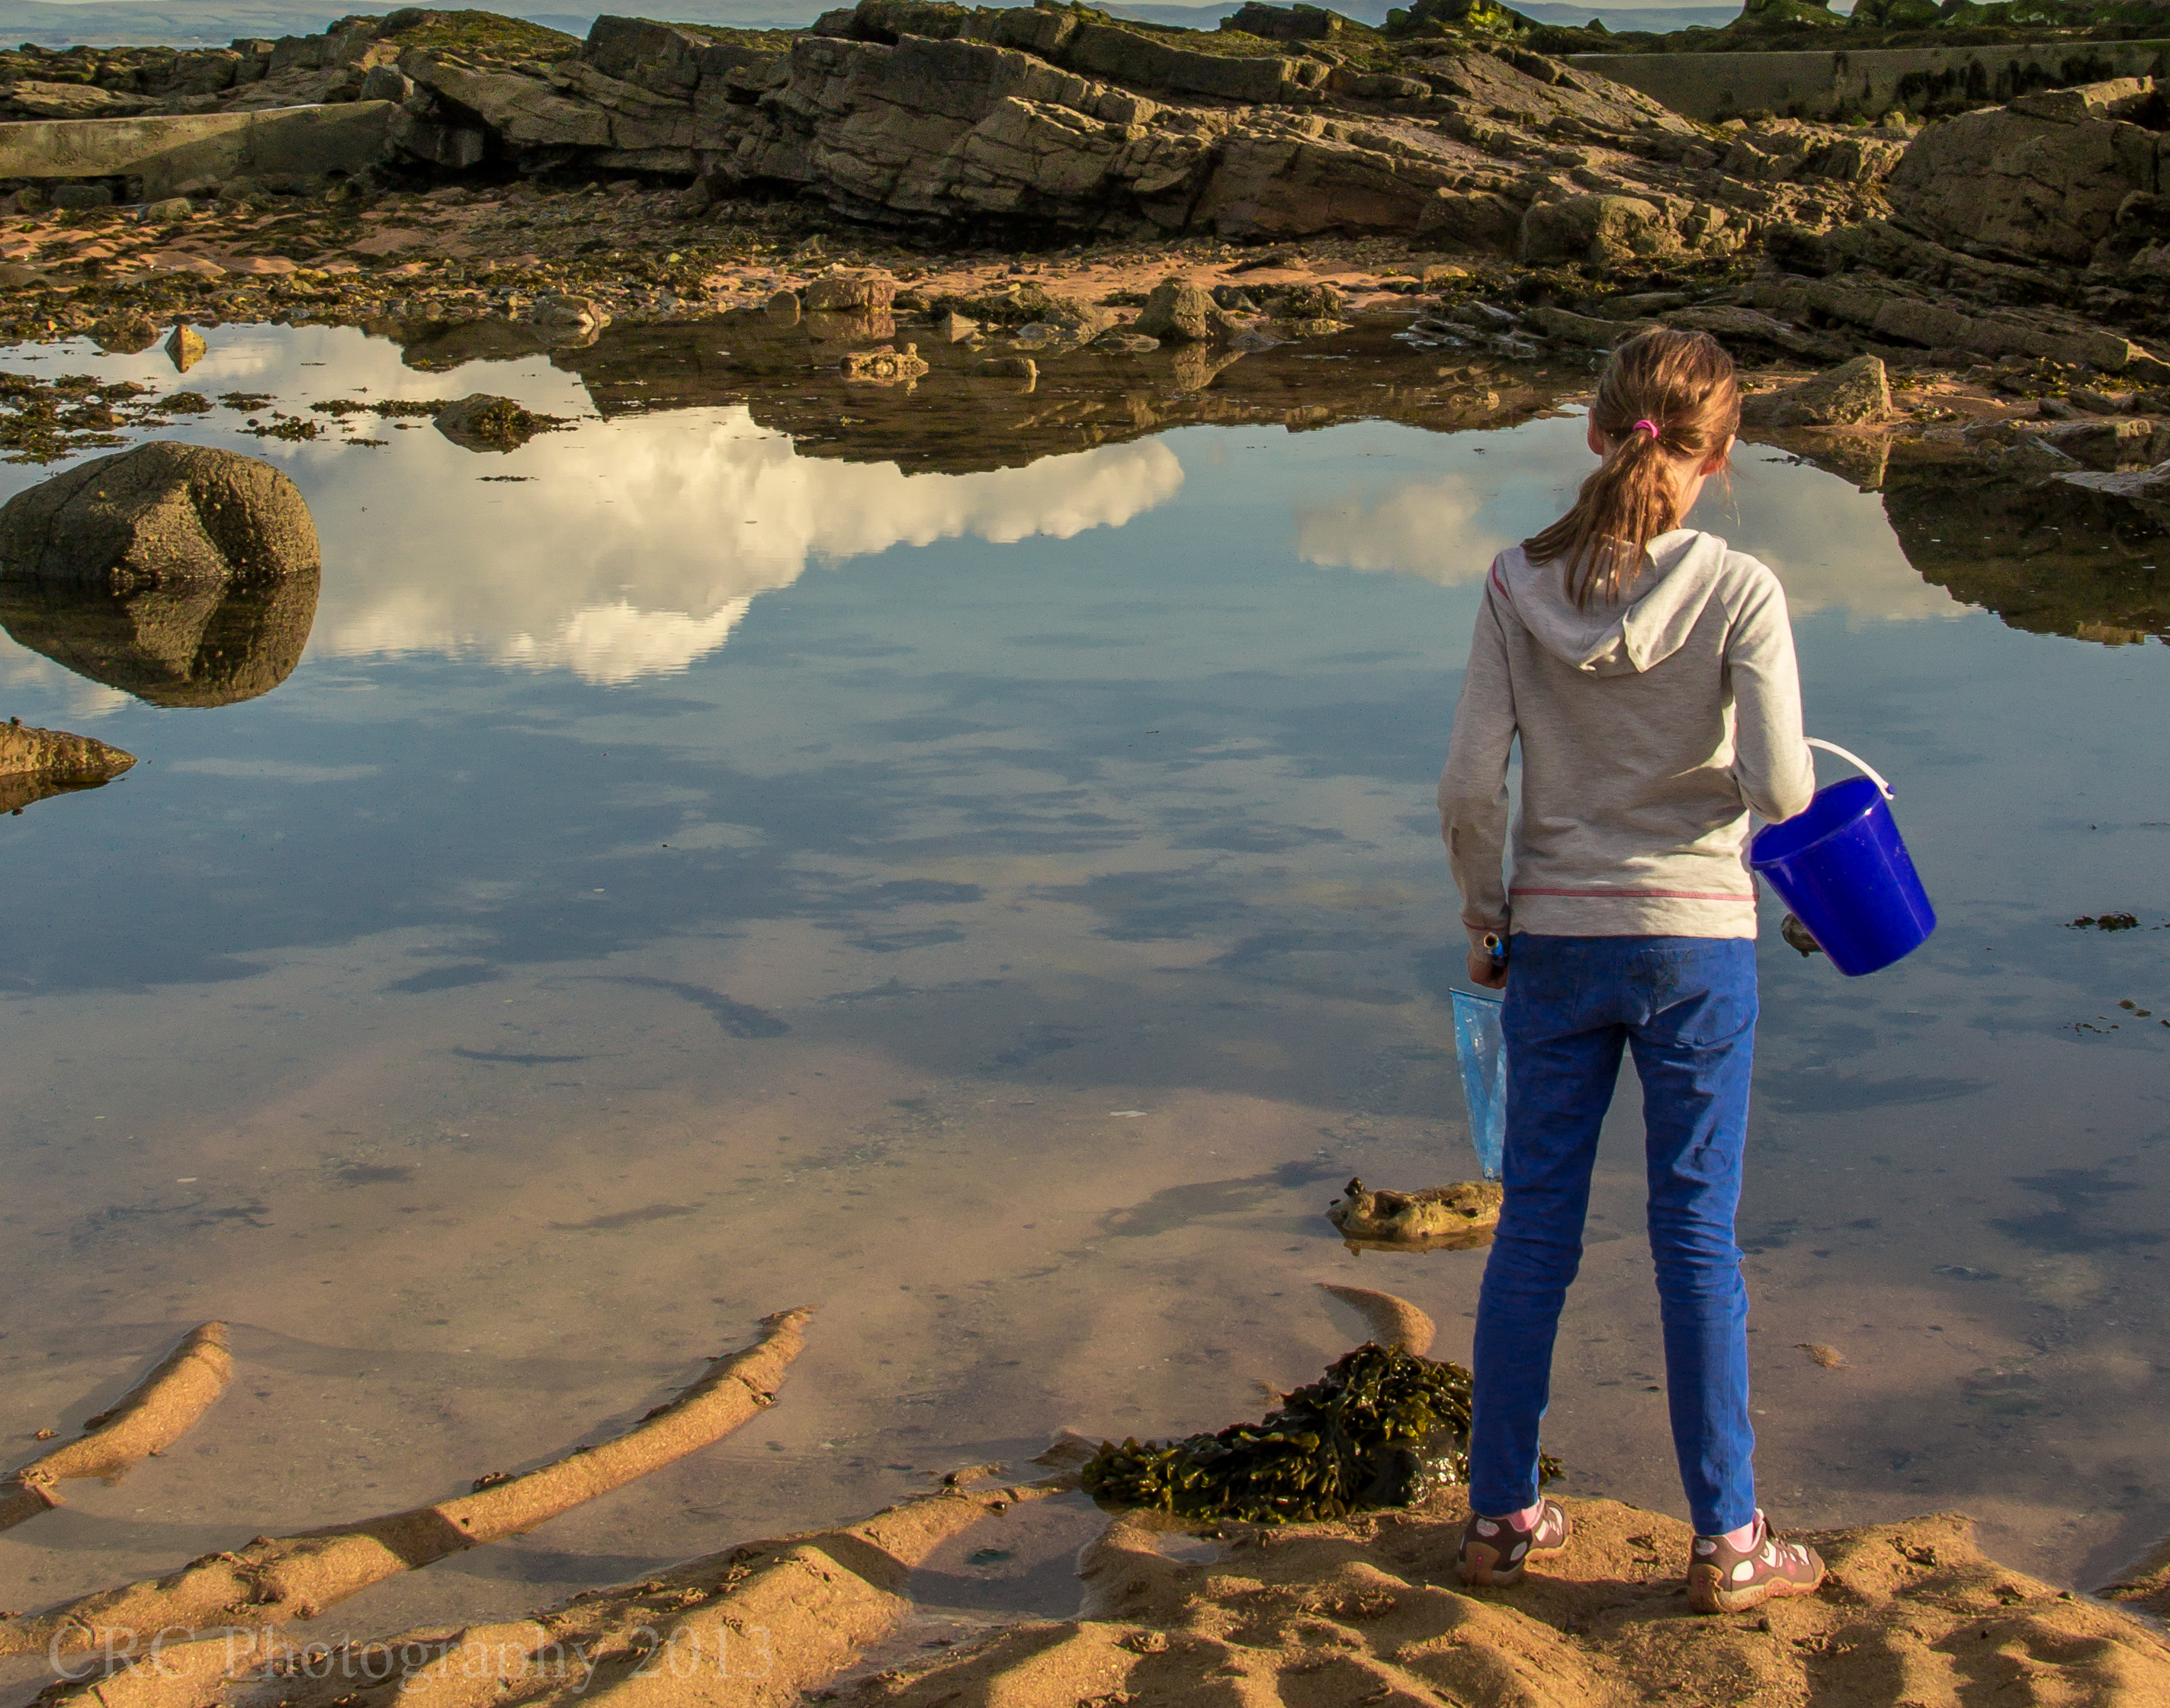
beach, landscape, sea, coast, water, sand, rock, ocean, girl, shore, lake, vacation, seaside, reflection, body of water, bucket, rocks, geology, net, reflections